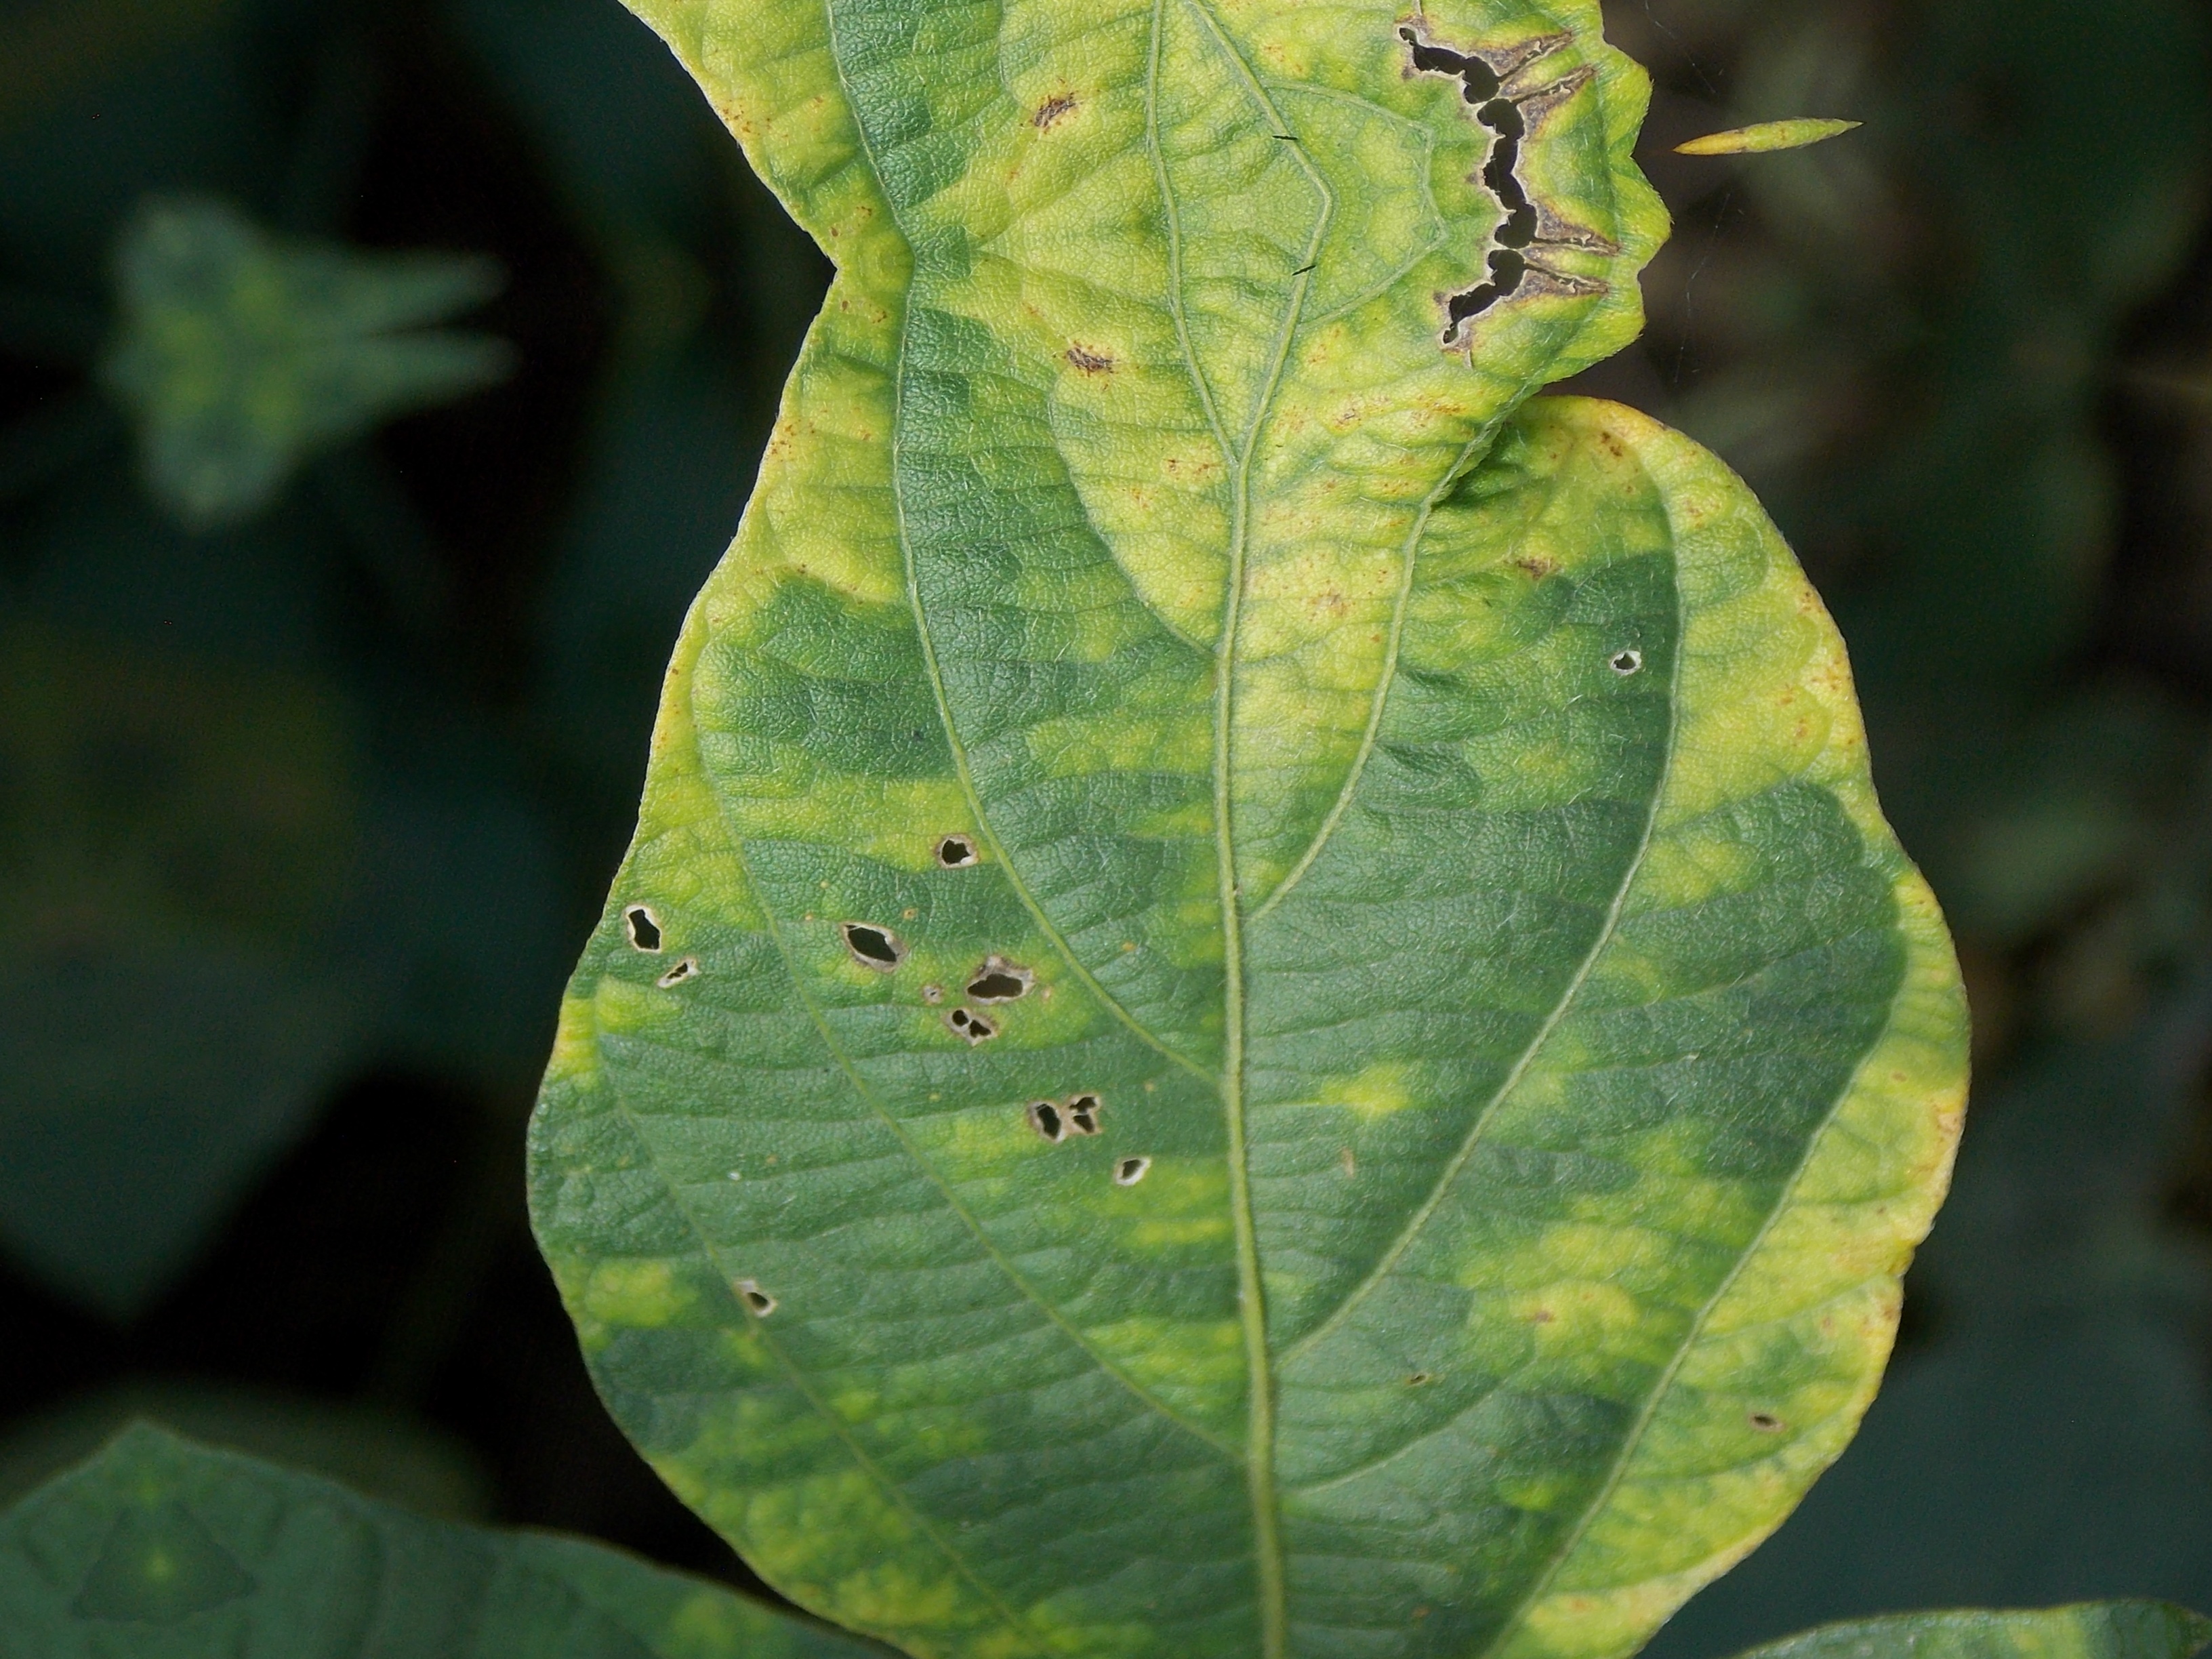
Label: Disease